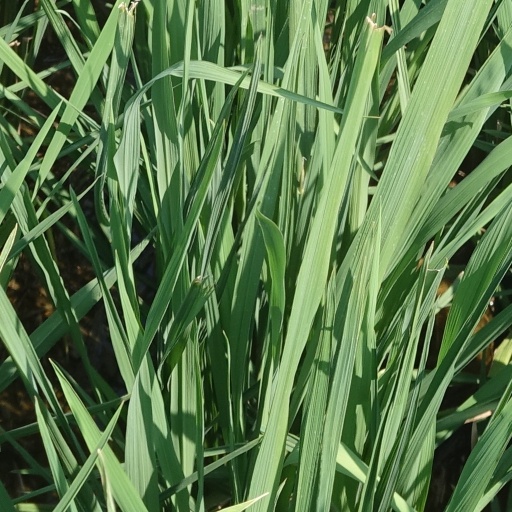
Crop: rice